2006–07 Celtic League

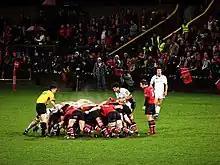
A scrum between Cardiff Blues and Munster

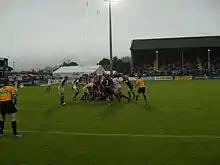
UlstEdinRavenh

The 2006–07 Celtic League (known as the 2006–07 Magners League for sponsorship reasons) was the sixth Celtic League season and the first with Magners as title sponsor. The season commenced on 1 September and was completed on 12 May.